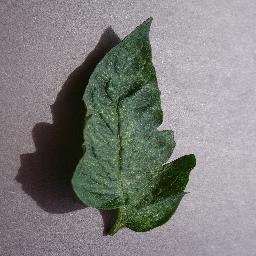
Label: Tomato___Spider_mites Two-spotted_spider_mite